Dinton, Wiltshire

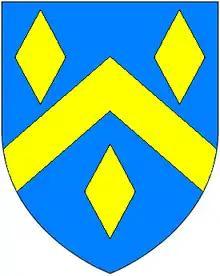
Arms of Hyde: "Azure, a chevron between three lozenges or"

The Church of England parish church of St Mary the Virgin, begun in the late 12th century, is a Grade I listed building. The north doorway survives from the earliest work, while the rest of the church is largely from the 13th and 14th centuries. Restoration by William Butterfield in 1873–1875 included adding a south vestry and north porch. The tower has six bells, one from the 14th century and two from the 16th.